Matt Hilder

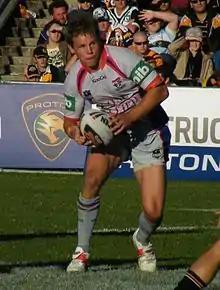
Hilder playing for the Knights in 2009.

In 2010, Hilder won the Knights' Player of the Year award for being one of the most hardworking and consistent players in the team.